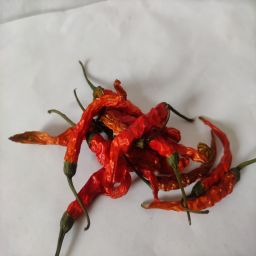
Crop: Chile Pepper
Quality: Dried